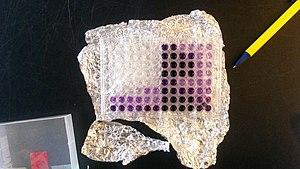
La méthode BCA, ou BC Assay, est un dosage colorimétrique des protéines, basé sur l'acide bicinchonique.